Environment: real
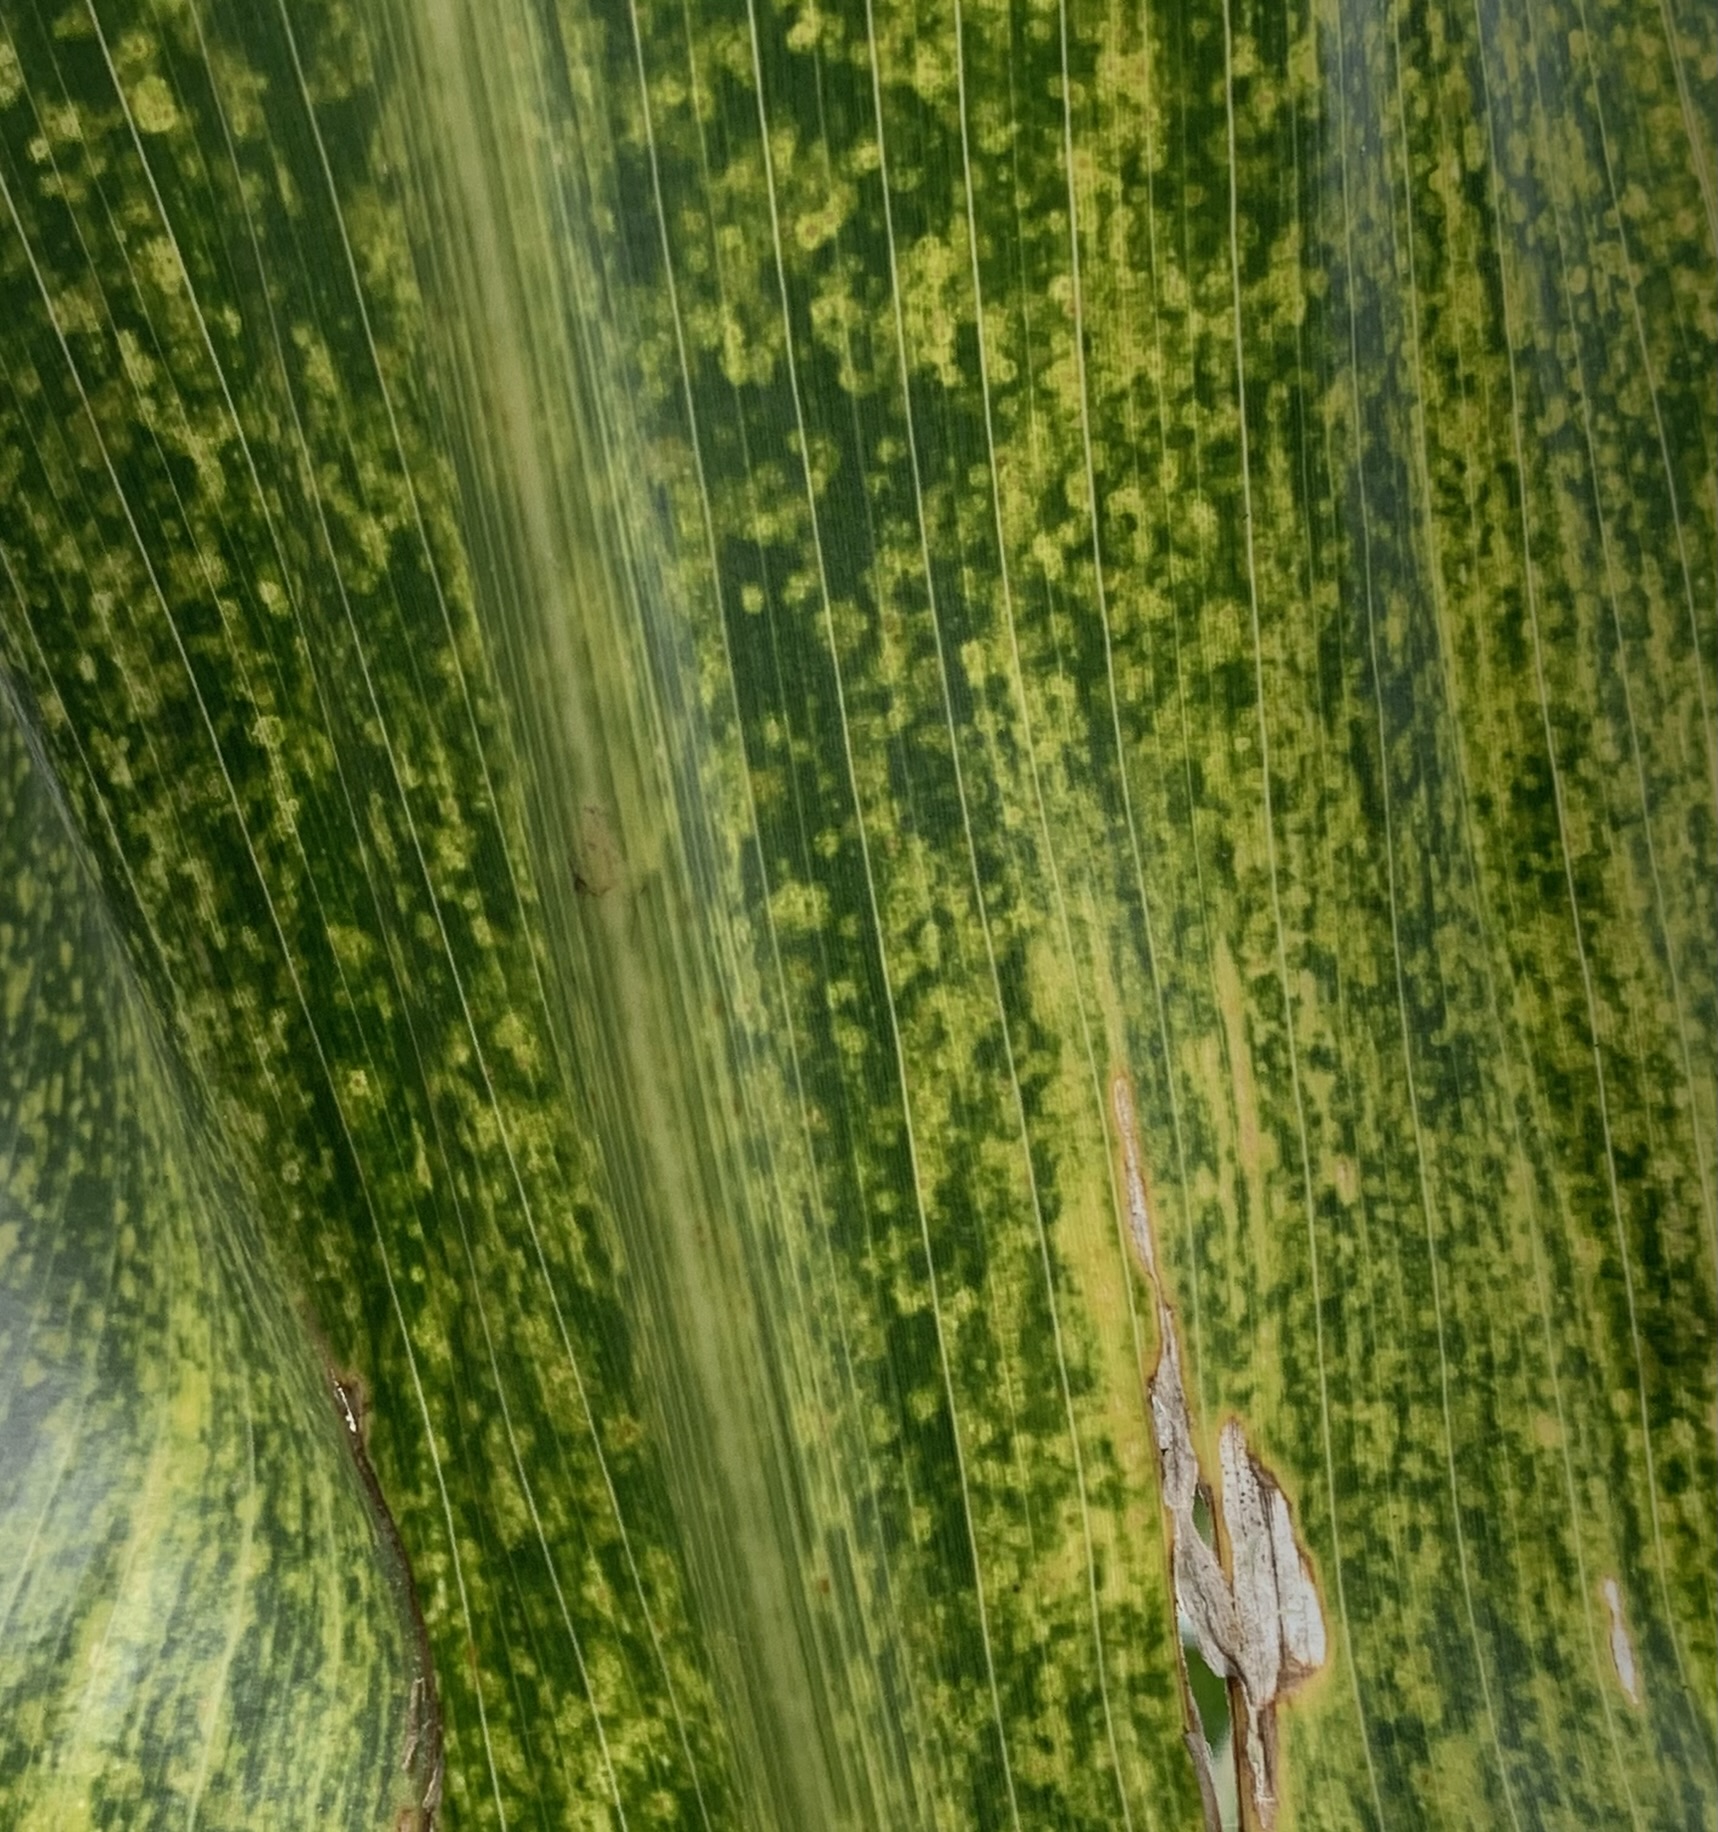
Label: lethal_necrosis